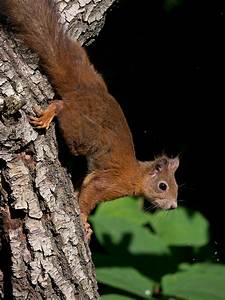
Label: scoiattolo